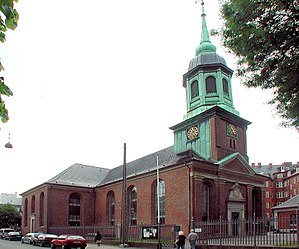
Garnisons Kirke
Garnisons Kirke
Garnisons Kirke eller Garnisonskirken som den officielt hedder, ligger i Garnisons Sogn i København, ved Sct. Annæ Plads. I 2006 kunne den fejre 300 års jubilæum. Kirkens kirkegård, Garnisons Kirkegård, ligger på det indre Østerbro.